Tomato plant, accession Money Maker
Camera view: horizontal (90 deg, fisheye); turntable rotation: 60 degrees
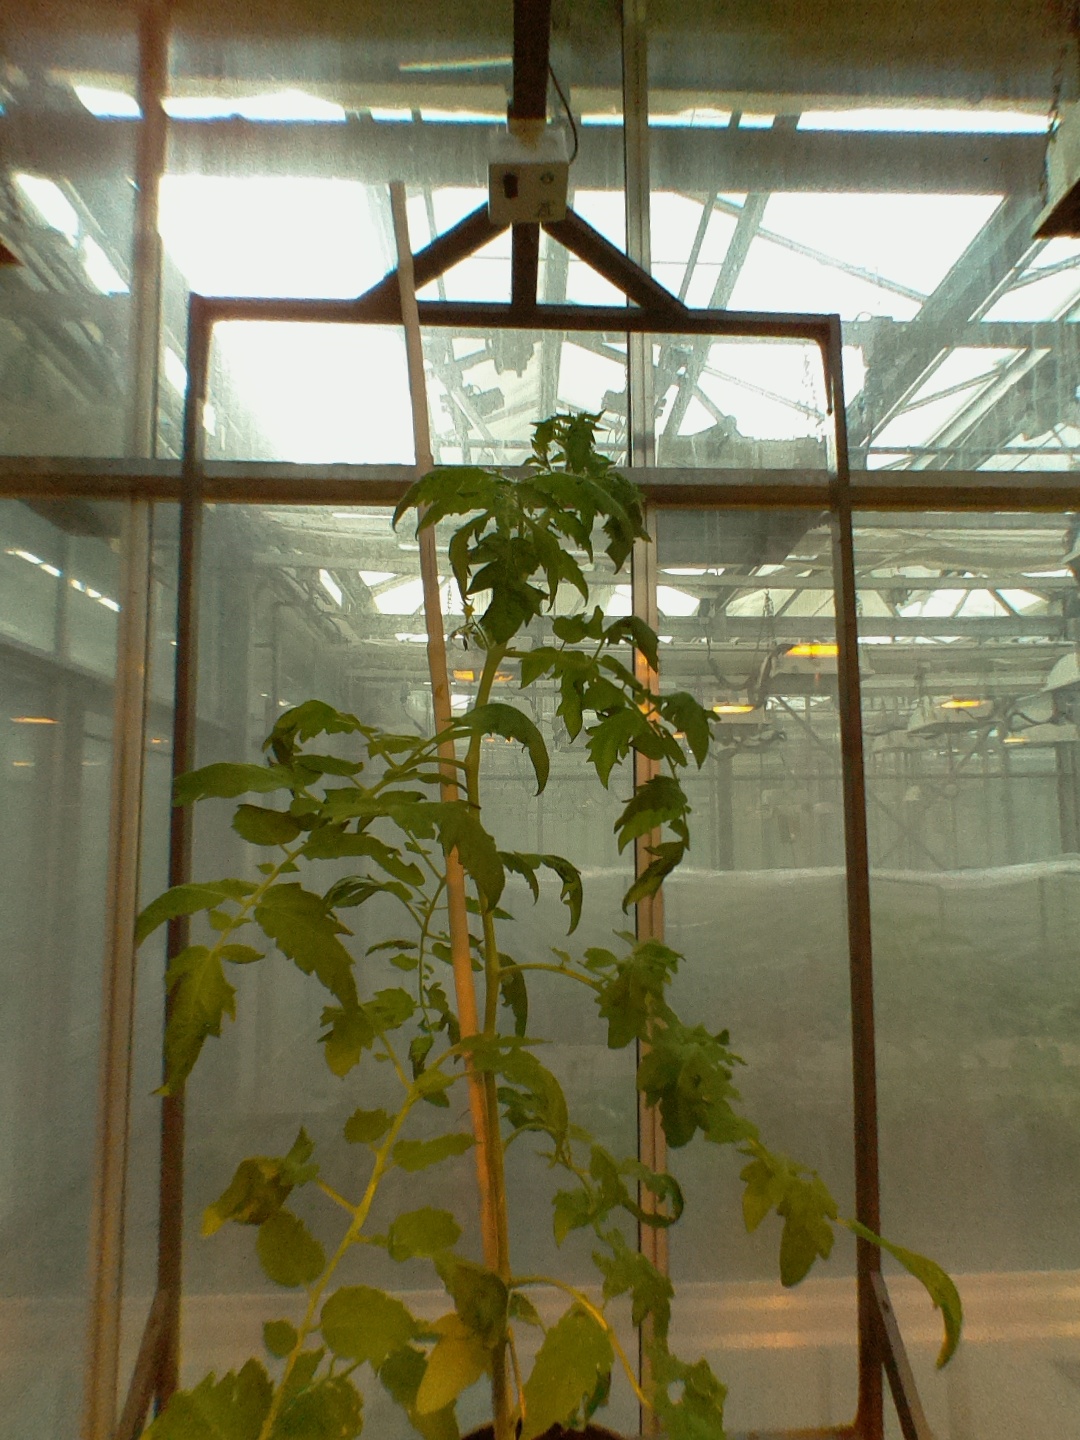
BBCH growth stage 64: 40%-50% of flowers open